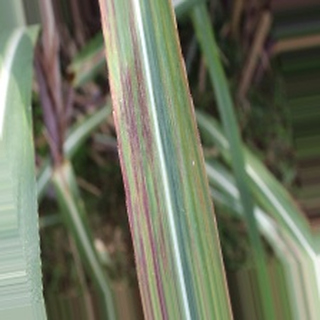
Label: sugarcane_bacterial_blight